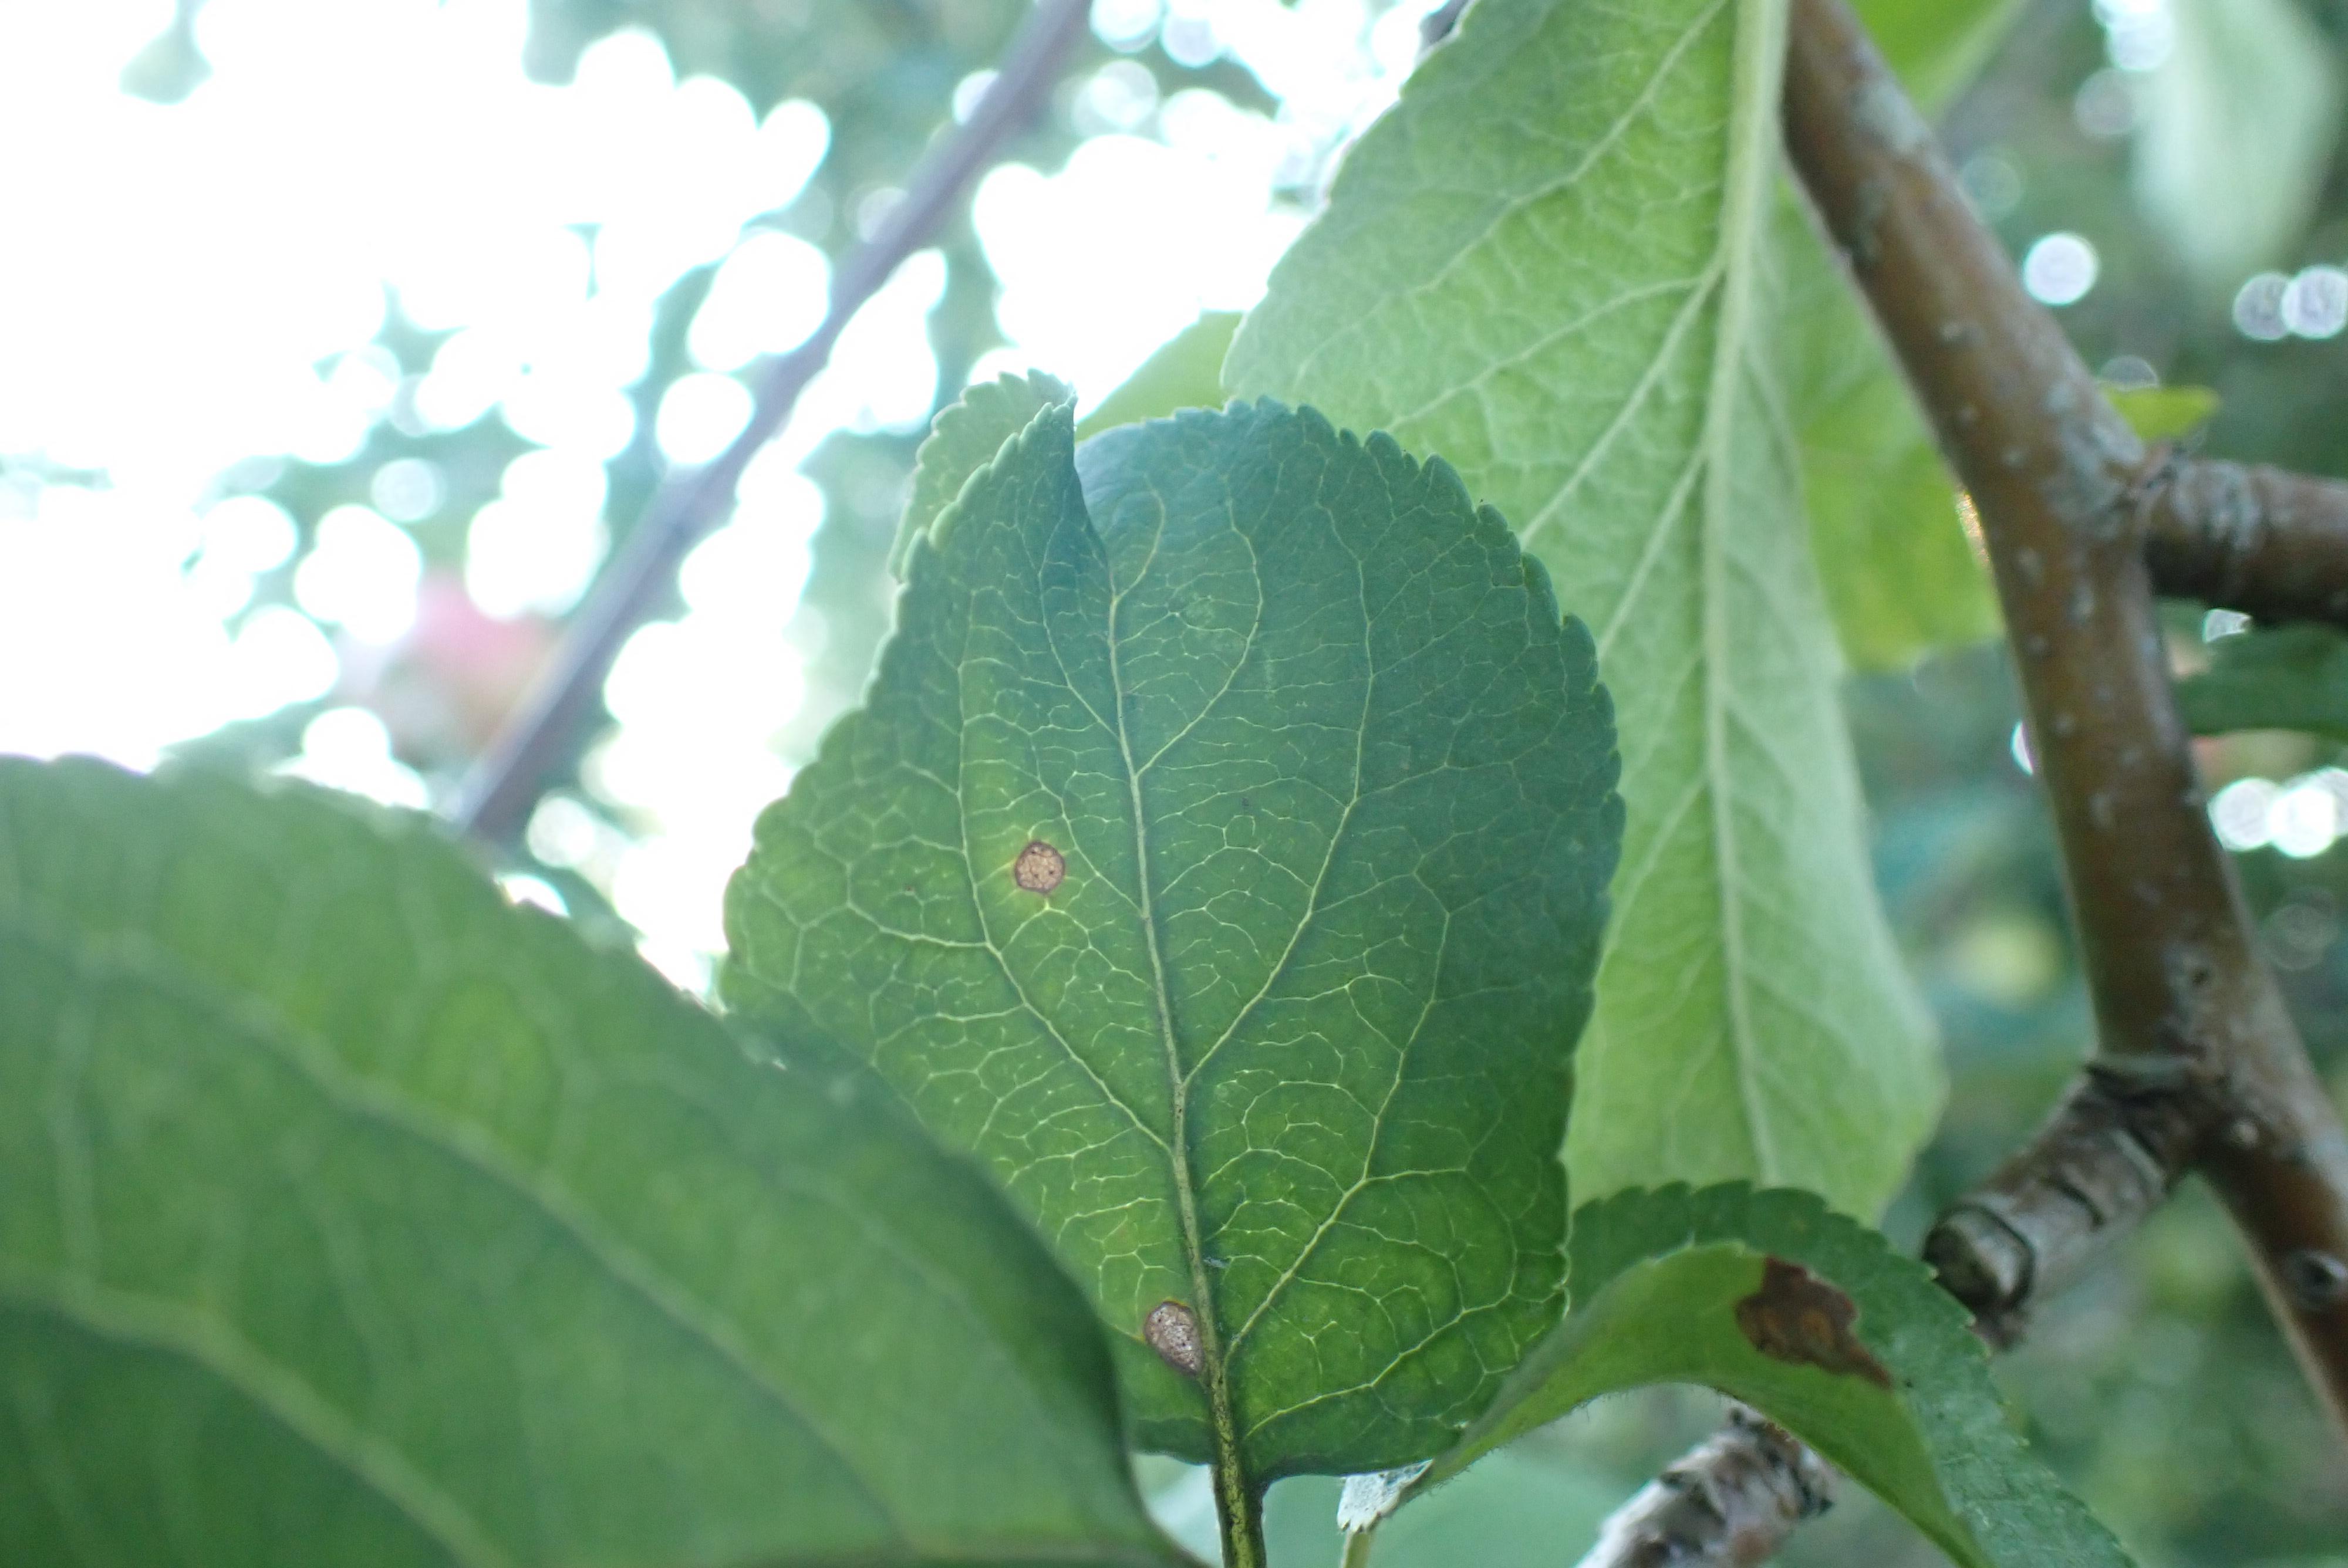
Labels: frog_eye_leaf_spot